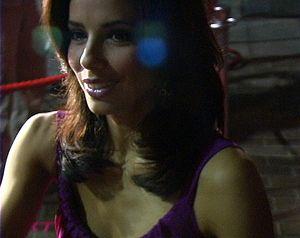
UnbeliEVAble Entertainment est une société de production créé en 2005 par Eva Longoria qui produit des films, des émissions de télévision, des séries télévisées et des documentaires. L'un des buts premiers de sa société et de mettre en avant la communauté latino et les femmes.